Morgan Brittany

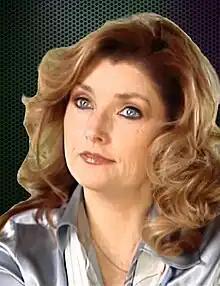
Brittany in a 2022 interview

Brittany portrayed actress Vivien Leigh in "Gable and Lombard" (1976) a biography of Clark Gable and Carole Lombard. She also appeared in the John Schlesinger film "The Day of the Locust" (1975) as Leigh in the climax of the film. That was followed by TV movies and series, such as "The Amazing Howard Hughes" (1977), "The Initiation of Sarah" (1978), "Death Car on the Freeway" (1979), "The Dream Merchants" (1980), and "" (1987). In 1980, while filming an episode of "The Dukes of Hazzard", Brittany met her future husband, stuntman Jack Gill.